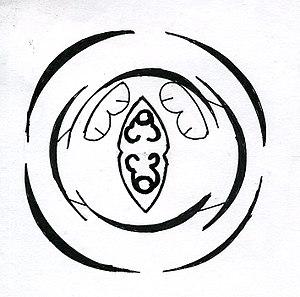
La Véronique de Perse, ou Véronique commune est peut-être la plus répandue de toutes les véroniques. C'est une plante annuelle adventice à petites fleurs bleues poussant abondamment dans les jardins.